Marie Jules César Savigny

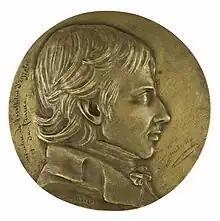
Commemorative medallion by David d'Angers

By 1817, Savigny's eyesight had deteriorated, and he suffered from a nervous affliction and had to stop working for a number of years. Between 1816 and 1820 he published the important "Mémoires sur les animaux sans vertèbres" (Memoires on the animals without vertebrae). He had examined flowers and their parts as a botanist and applied the same approach to the details of insects. He compared the mouthparts of lepidoptera, those of crustaceans, arthropods (like the horseshoe crab) and came up with the theory ("Theorie de la bouche") that there were homologies among them. He suggested in 1816 that there was a common plan. This idea was influenced others including Geoffroy Saint-Hilaire. After he returned to work in 1822, his eyesight continued to worsen, and by 1824 he became more-or-less blind, with terrible "optical hallucinations". Victor Audouin offered to complete Savigny's work but Savigny refused to part with the original artwork. Savigny was elected member of the Academy of Science on 30 July 1821. From 1824 to until his death he lived a reclusive life in Versailles.